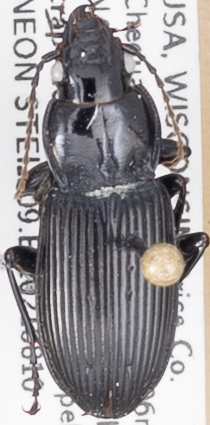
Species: Pterostichus melanarius melanarius
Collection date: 2021-08-10
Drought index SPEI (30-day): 1.19
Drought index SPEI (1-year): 0.212
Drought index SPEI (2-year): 1.546